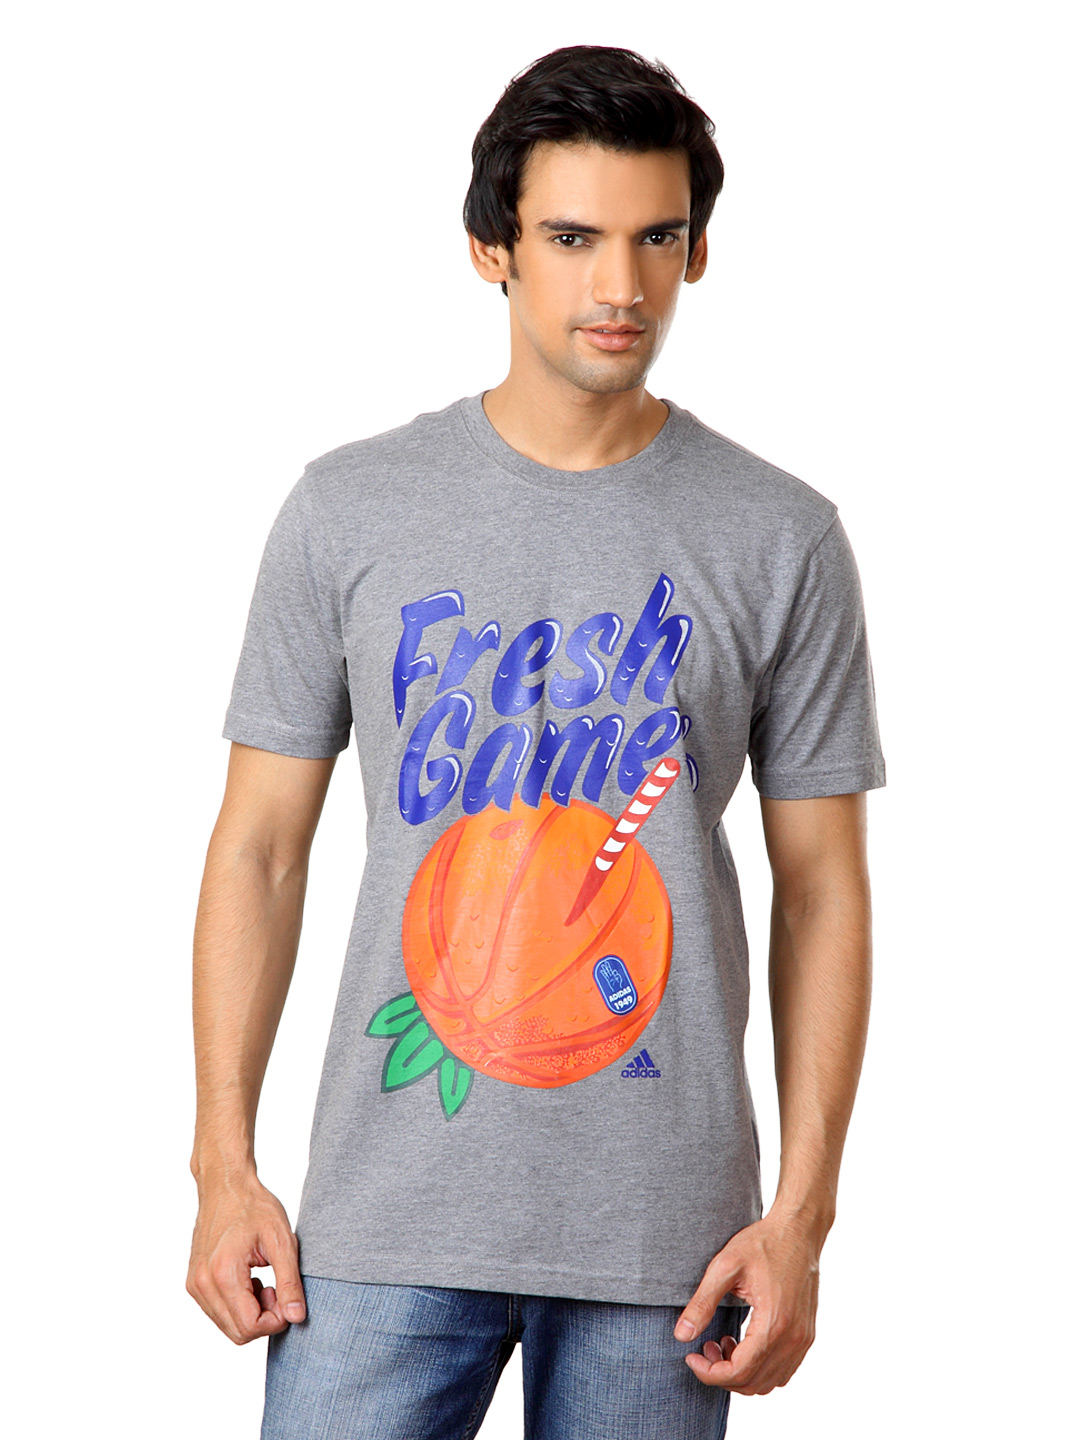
ADIDAS Men Grey T-shirt
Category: Apparel / Topwear / Tshirts
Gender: Men
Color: Grey
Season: Summer 2012
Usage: Casual